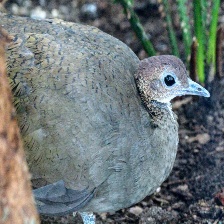
Species: GREAT TINAMOU
Scientific name: TINAMUS MAJOR